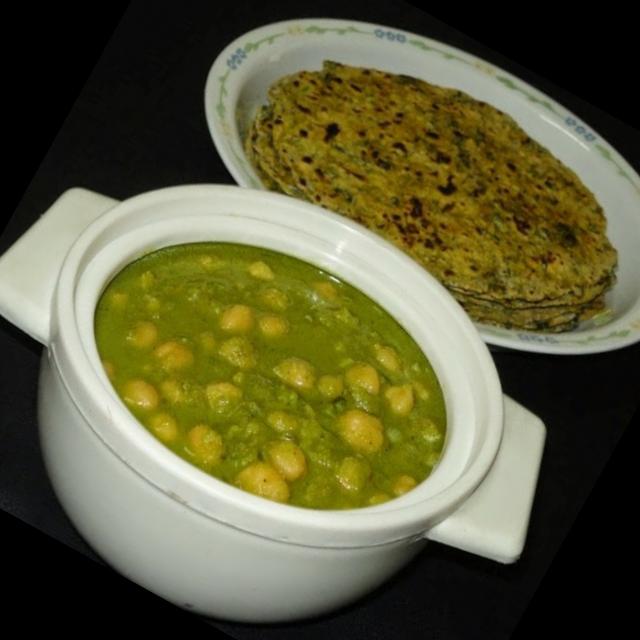
Dish: chole